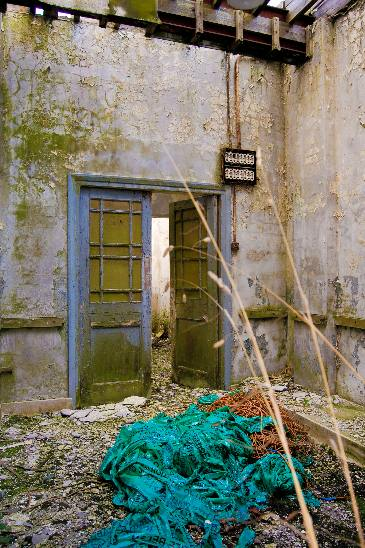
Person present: No